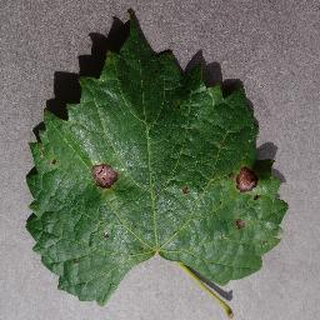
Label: grape_black_rot